Annai (2000 film)

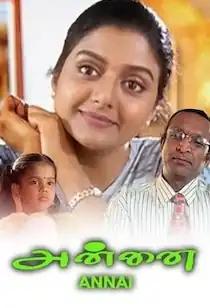
Title card

Annai is a 2000 Indian Tamil-language drama film written and directed by Manobala. The film stars Bhanupriya, Nassar and Baby Sadhika while Ramesh Khanna, Manobala, and Mayilsamy among others form an ensemble cast. Music for the film was composed by Dhina and the film was released on 11 February 2000.